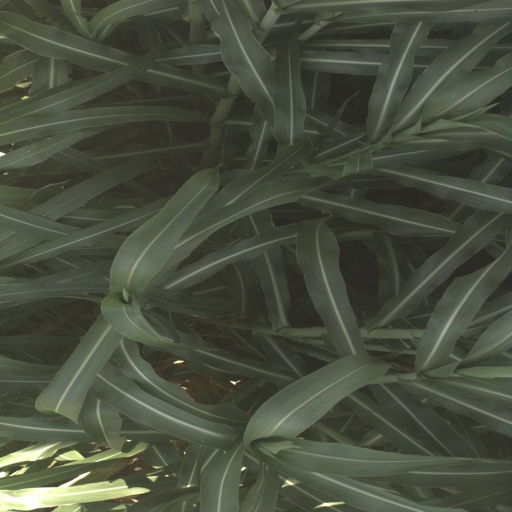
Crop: sorghum